Competition (economics)

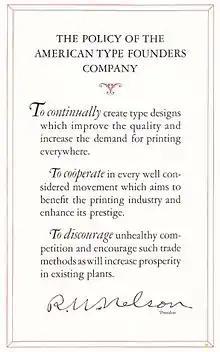
The printing equipment company American Type Founders explicitly states in its 1923 manual that its goal is to 'discourage unhealthy competition' in the printing industry.

Competitiveness pertains to the ability and performance of a firm, sub-sector or country to sell and supply goods and services in a given market, in relation to the ability and performance of other firms, sub-sectors or countries in the same market. It involves one company trying to figure out how to take away market share from another company. Competitiveness is derived from the Latin word "competere", which refers to the rivalry that is found between entities in markets and industries. It is used extensively in management discourse concerning national and international economic performance comparisons.